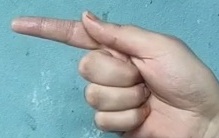
ASL sign: G